1999 Welsh Conservatives leadership election

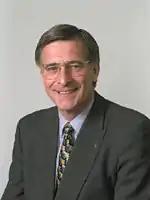
Rod Richards was elected leader of the Welsh Conservative Group in the National Assembly for Wales in 1998

Before 1997, the Conservative Party in Wales had little independence from the UK party, both in the context of policy-making and identity. In the 1990s, the party campaigned against the Labour Party's proposals to introduce a devolved legislature for Wales, arguing that this would lead to the breakup of the United Kingdom. After Labour's landslide victory in the 1997 general election, the new Labour government decided to hold a devolution referendum in Wales in September 1997, which returned a narrow majority in favour of devolution. Following the referendum, UK Conservative party leader William Hague instituted constitutional reforms to democratize the party in 1998, reorganising the party in Wales as the Welsh Conservative Party and giving it limited autonomy from the wider UK party.